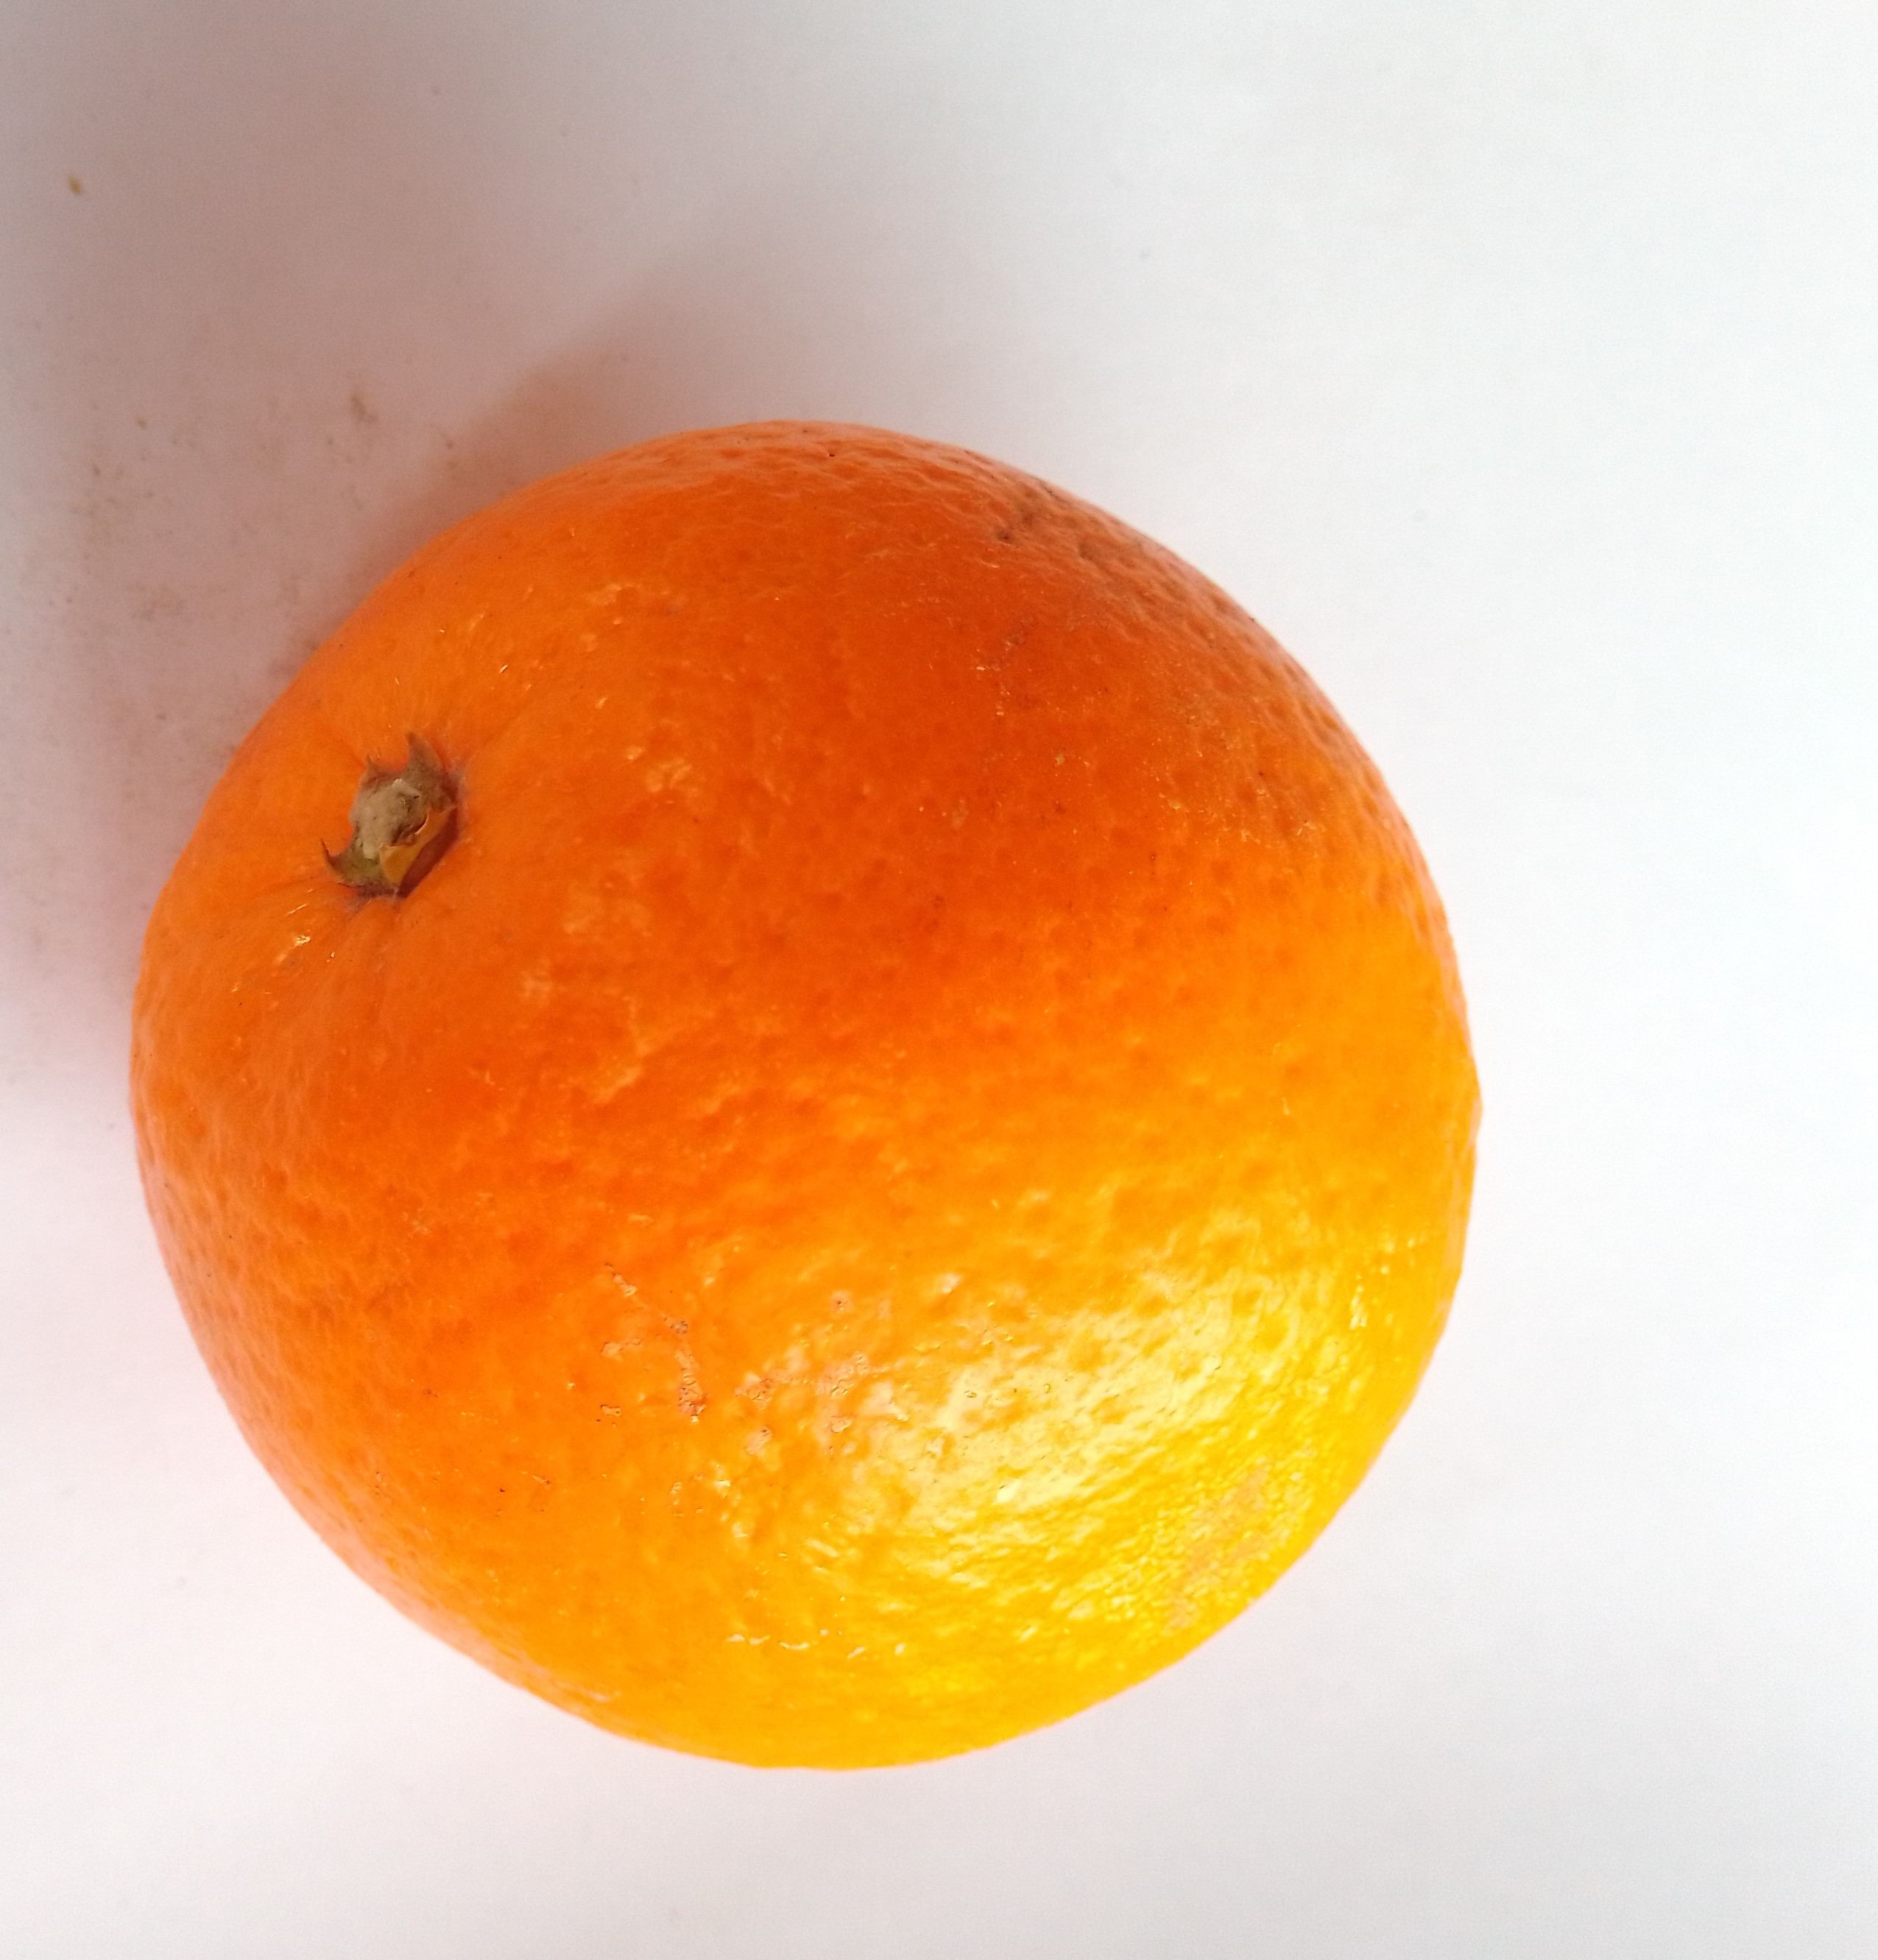
Fruit: orange
Condition: fresh